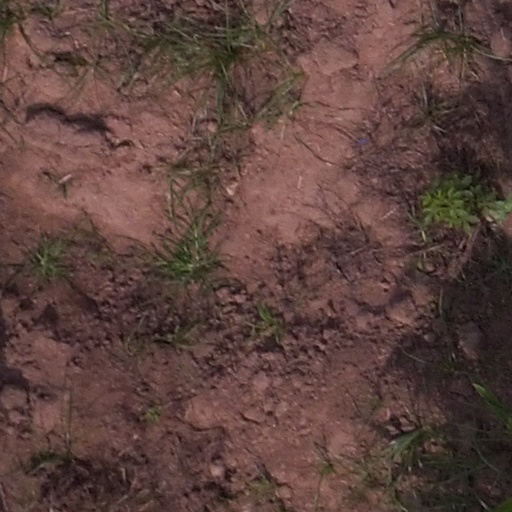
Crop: maize; corn